Blockhouse

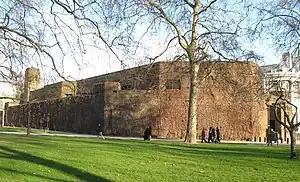
The Admiralty Citadel, St James' Park, London, in 2008

A circular design developed by Major Rice in February 1901 had good all round visibility, and the lack of corners did away with the need for a substructure. Failure due to wood rot and splintering when hit by bullets or shrapnel were eliminated. The steel door to the blockhouse was sheltered by another piece of corrugated iron. The Major Rice blockhouse could be erected in six hours by six trained men. With the change from square gabled roofs to a circular design, they were given the nickname "Pepperpot blockhouse". With mass production the cost to build a blockhouse dropped down to £16, compared to several hundred pounds for masonry ones.